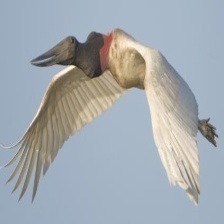
Species: JABIRU
Scientific name: JABIRU MYCTERIA
ImageNet parent category: white_stork